Federal Reserve Bank of New York Building

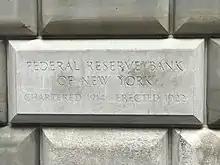
Cornerstone

The structures on the building site were torn down starting in May 1921 and the site was cleared by that September. The architects filed construction plans with the Manhattan Bureau of Buildings in July 1921. The foundation was dug to the underlying layer of bedrock, up to deep. Afterward, the vault's door and frame were lowered into the foundation. According to the "Wall Street Journal", it was the largest ever foundation to be built in New York City at the time. About of material was removed. This process was made more difficult due to the presence of numerous buildings nearby, which had to be shored up during the excavation. The cornerstone was laid with a brief ceremony on May 31, 1922, after the foundations had been completed.